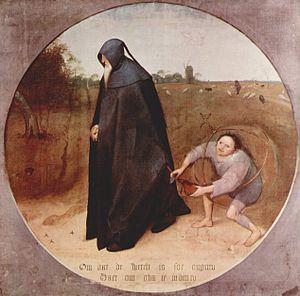
Le vol à la tire ou vol par pickpockets est une forme de vol qui consiste à subtiliser des objets que la victime porte sur elle, notamment dans ses poches, sans éveiller l'attention de cette victime. La pratique du vol à la tire exige une certaine dextérité. Pour se faciliter la tâche, le voleur peut profiter de la confusion qui naît dans les foules et les lieux publics ou attirer l'attention de la victime sur autre chose grâce à une diversion, par exemple, une bousculade, qui peut être provoquée par un complice.